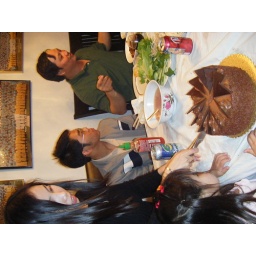
...before that guy in the green shirt starts....